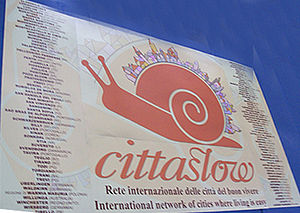
Cittaslow
Cittaslows logo
Cittaslow er en bevægelse for byer, der ønsker at fokusere på en mere enkel livsstil. Den indgår i Slowfood-bevægelsen. Bevægelsen blev oprettet i oktober 1999 af en forhenværende borgmester i den toscanske by Greve in Chianti. Udgangspunktet for bevægelsen er at udbrede slowfood-filosofien til at omfatte flere områder af dagliglivet.